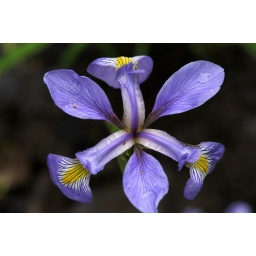
The blue iris is native, the yellow ones are not. You can often see both around wet areas.